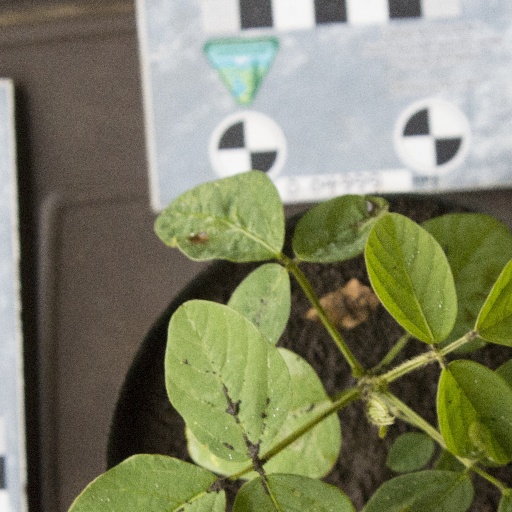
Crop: soybean